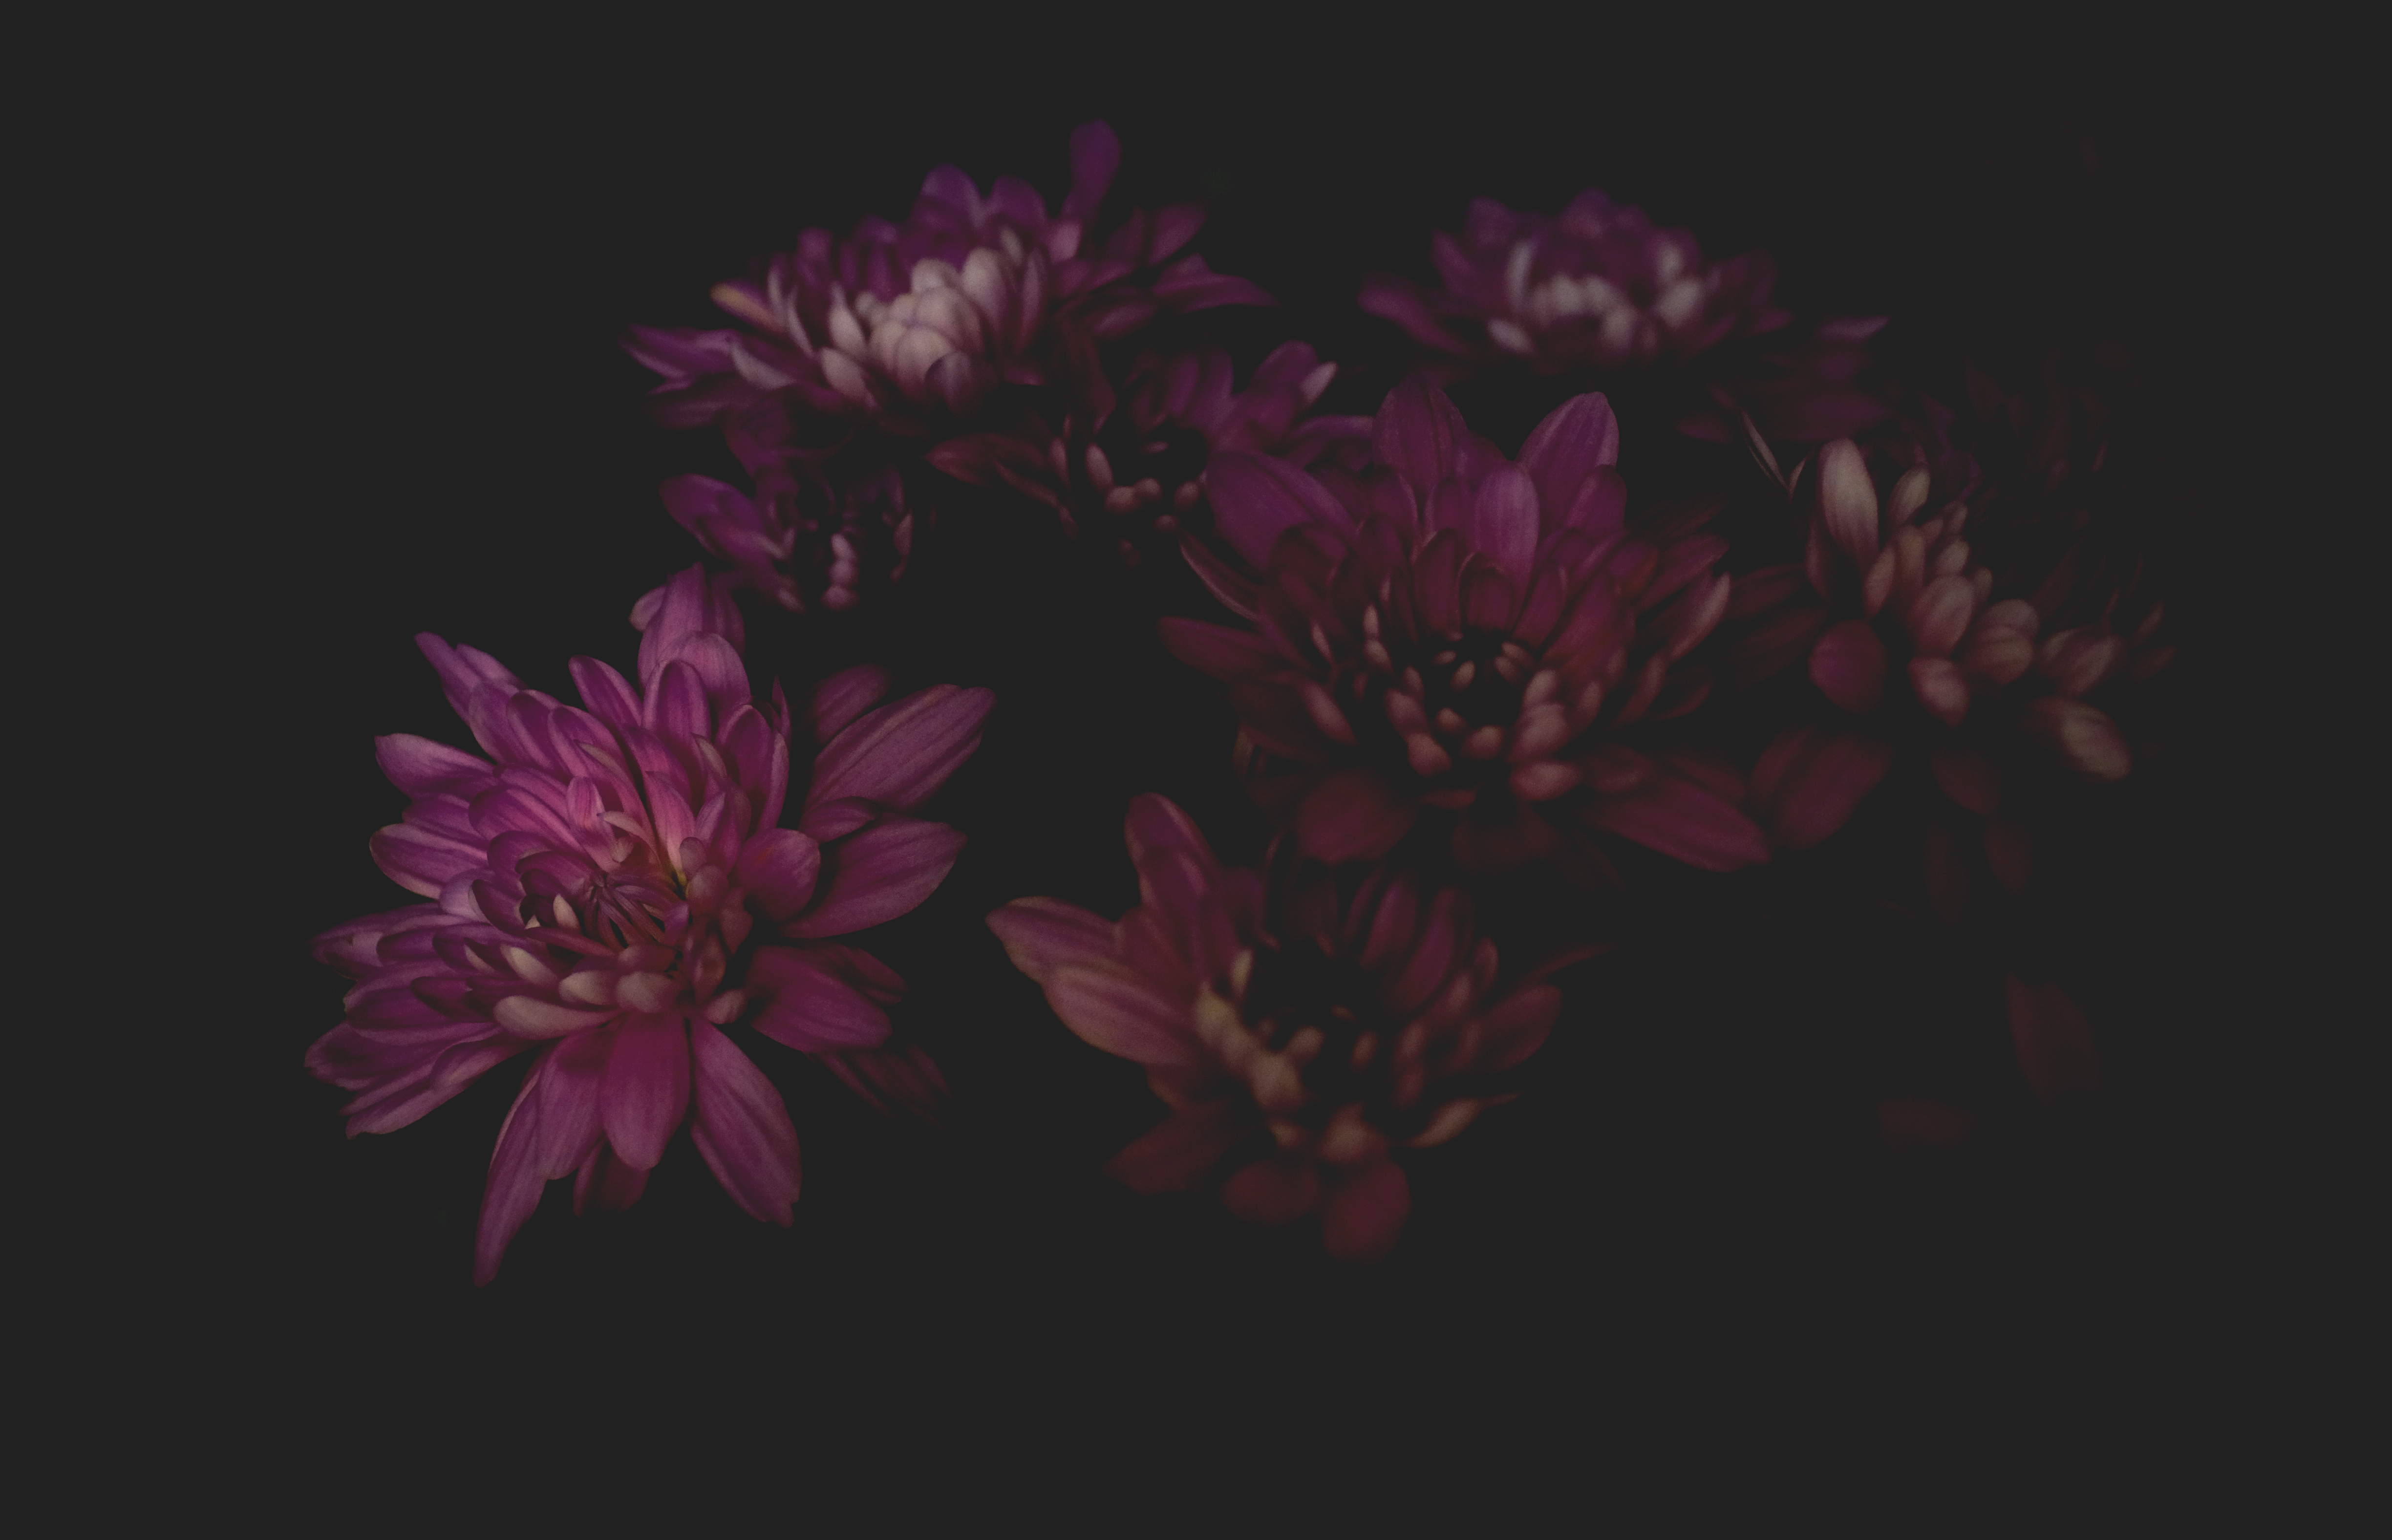
black and white, plant, flower, purple, petal, pink, flora, flowering plant, daisy family, still life photography, monochrome photography, land plant